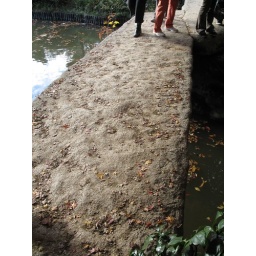
This, is a bridge. People cross bridge. People try not to fall in water while crossing bridge. This bridge is crazy.